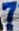
Number: 7